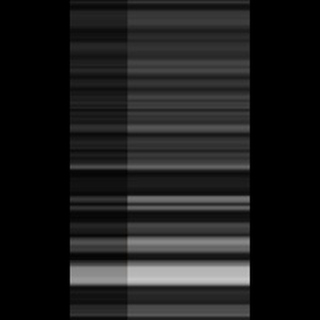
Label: healthy_sugarcane